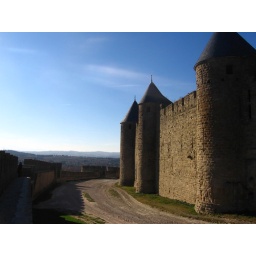
walking in between the walls of the fortified city